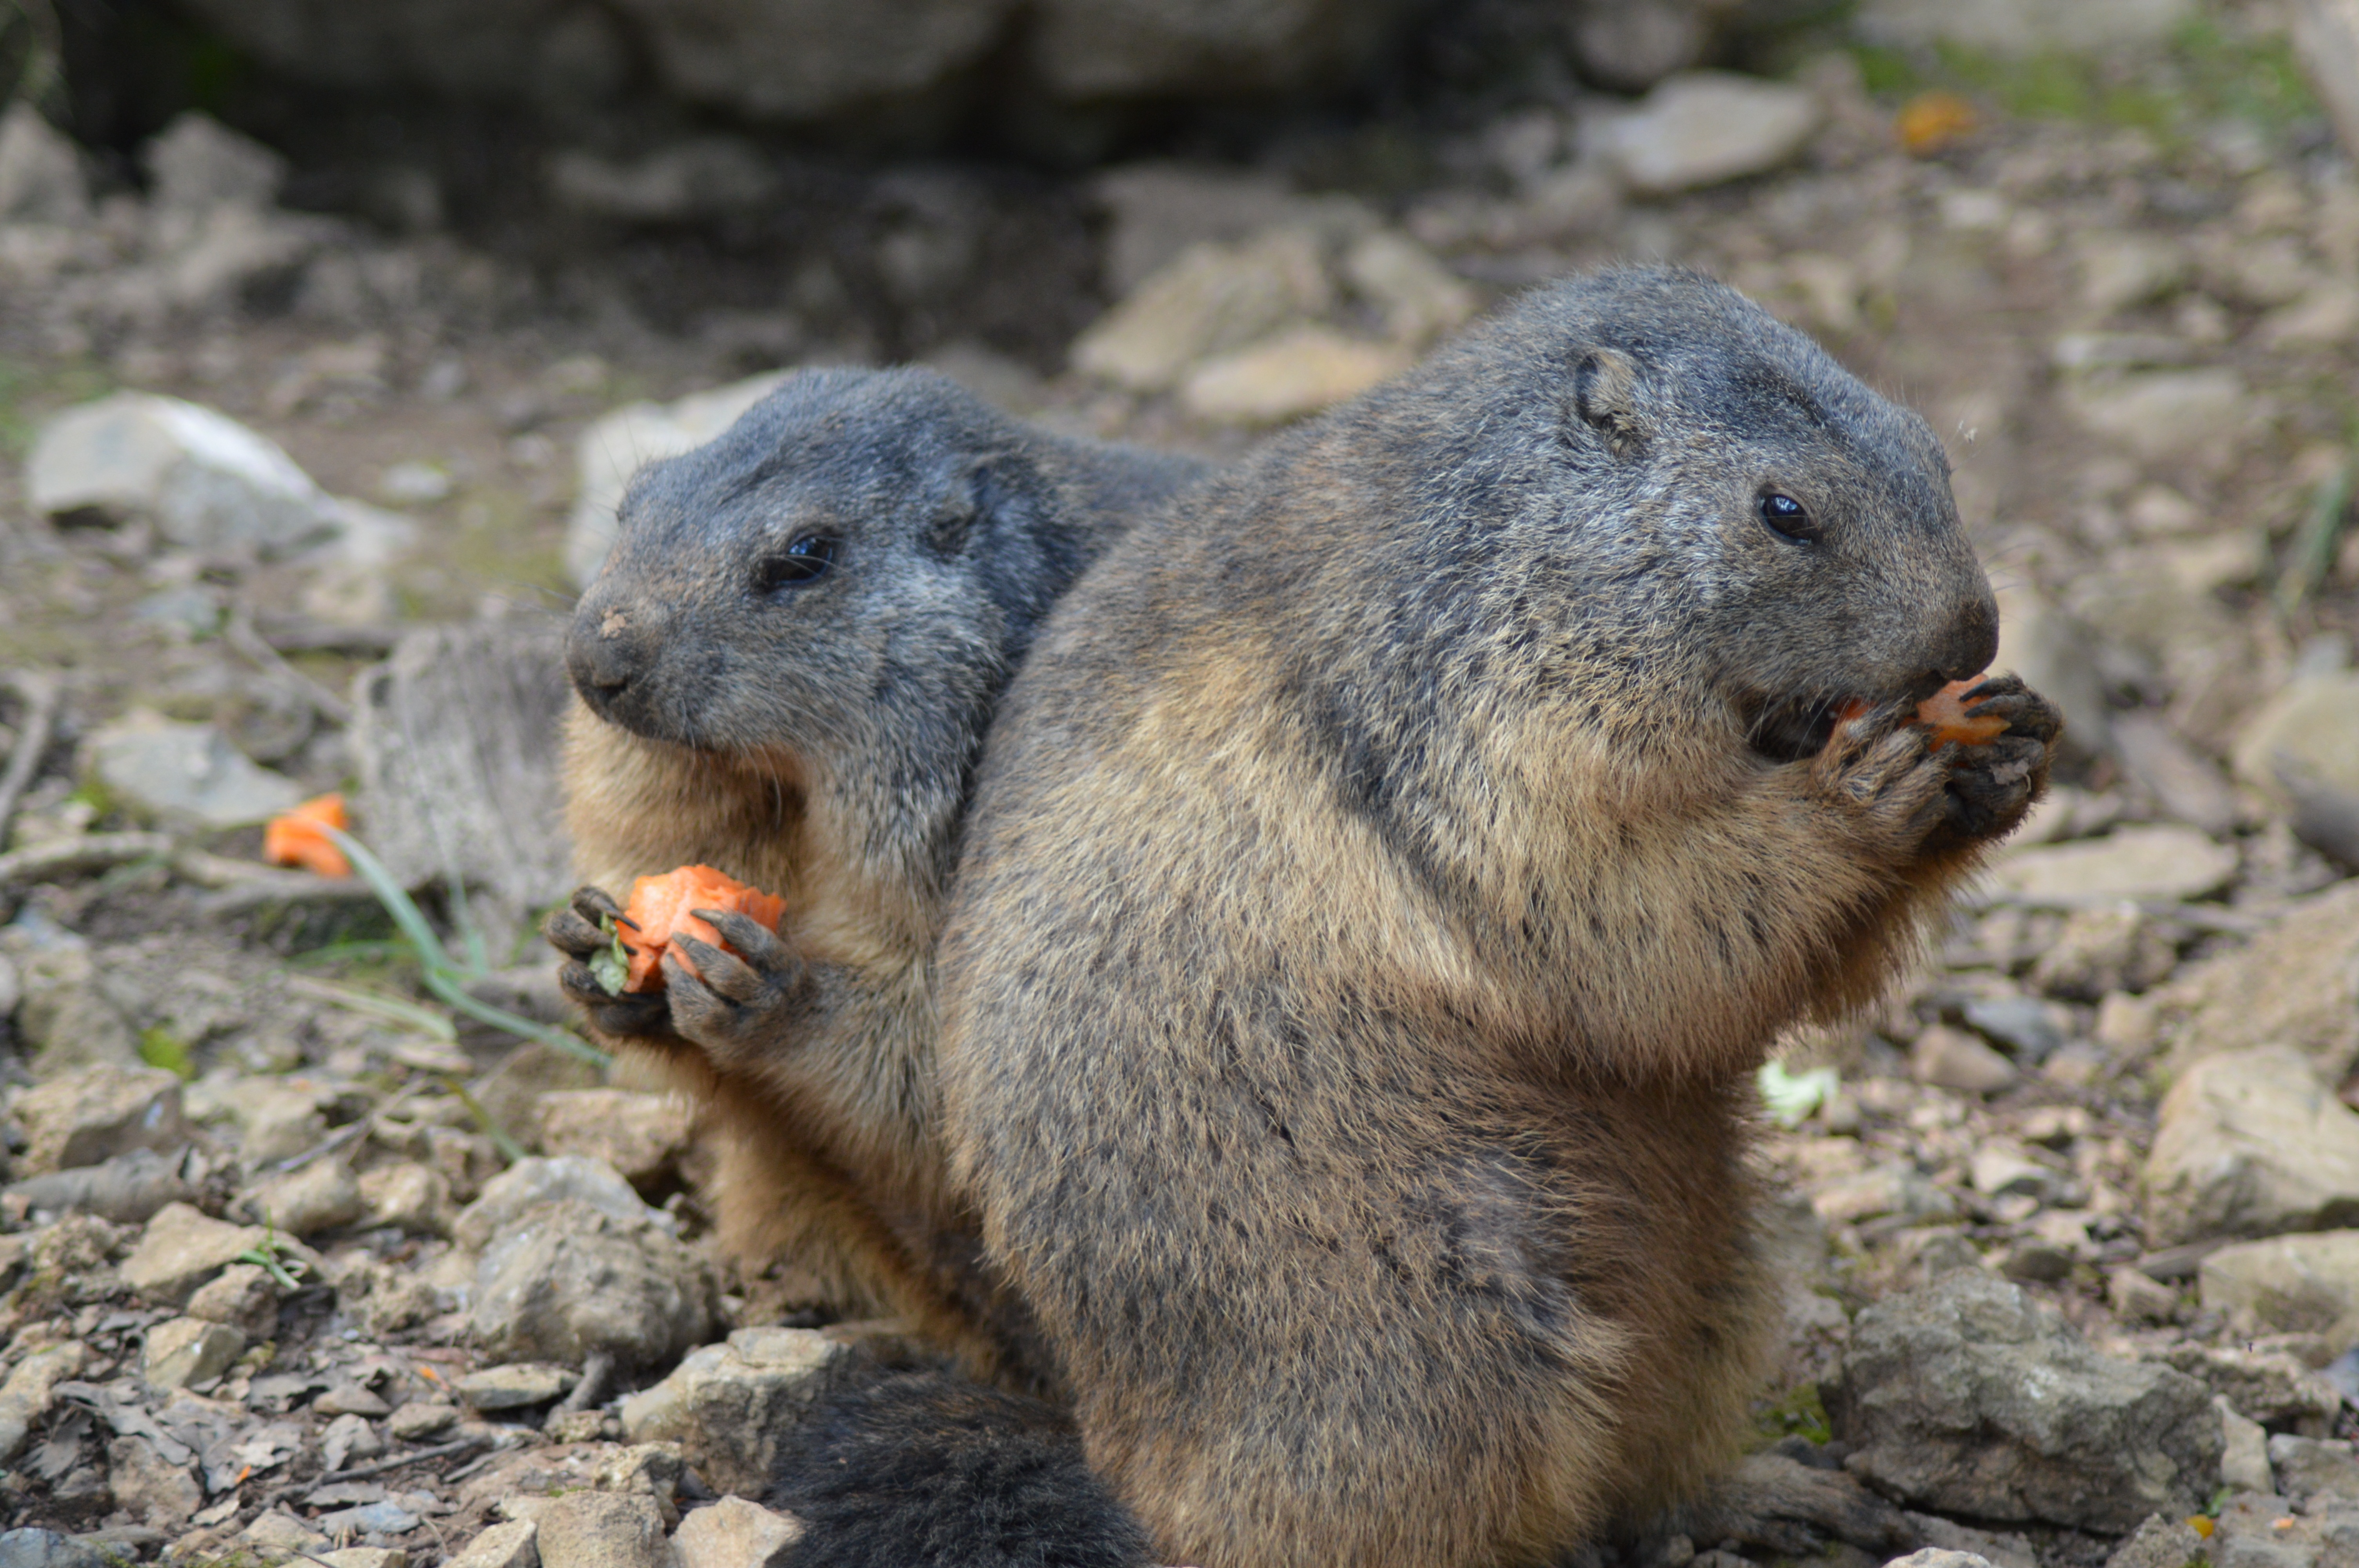
animal, wildlife, mammal, squirrel, rodent, fauna, belgium, vertebrate, marmots, capybara, marmot, prairie dog, fox squirrel